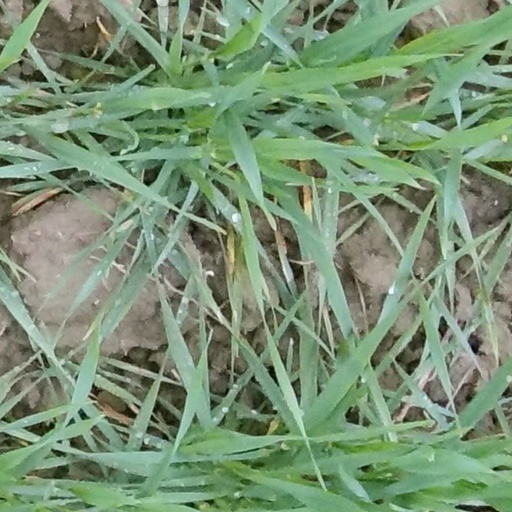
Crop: wheat